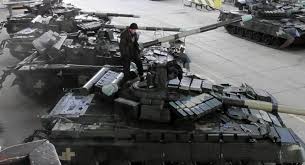
Label: T-64